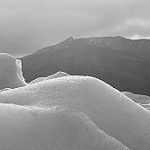
Label: B & W